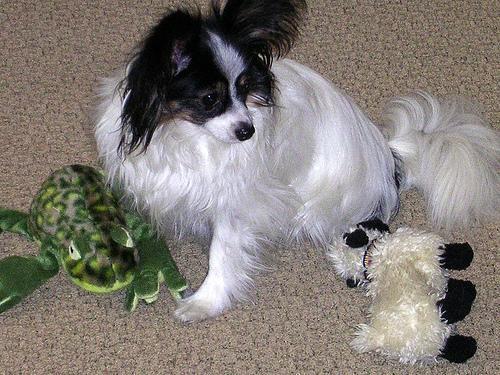
papillon